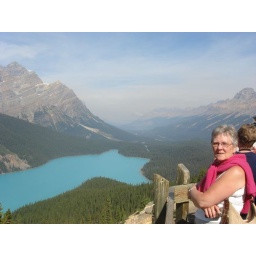
Colour comes from rock flour - rock ground to a flour by the glacier and carried into the lake by glacial meltwater